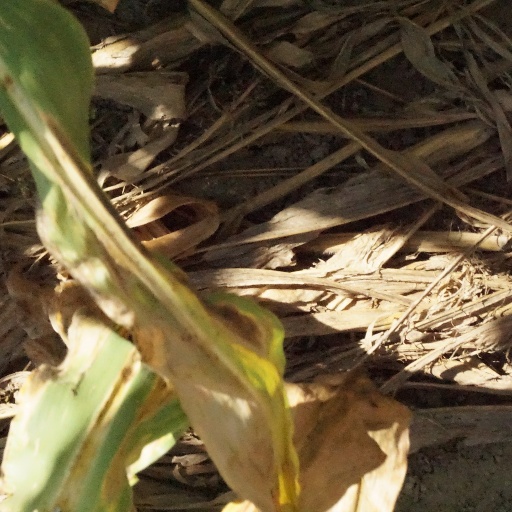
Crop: maize; corn